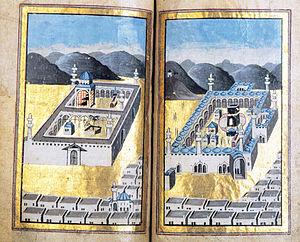
Représentation ottomane du XVIIIe siècle des mosquées saintes de Médine (à gauche) et de La Mecque (à droite). Musée des antiquités méditérranéennes et proches-orientales. Stockholm Suède
La Mecque est une ville de l'ouest de l'Arabie saoudite, non loin de la charnière séparant le Hedjaz de l'Asir, à 80 km de la mer Rouge, et capitale de la province de la Mecque.
Médine, anciennement Yathrib, est une ville d'Arabie saoudite, capitale de la province de Médine, située dans le Hedjaz. Elle a plusieurs noms en arabe : Al-Madīna « la ville » ; Al-Madīna al-Munawwara, son nom officiel et qui se traduit par « la ville illuminée », Madīnatu an-Nabî « la ville du prophète », ou Madīnatu Rasûl Allah « la ville du messager d'Allah ».